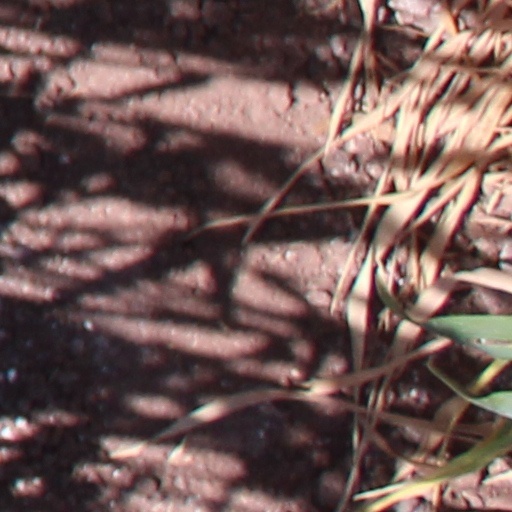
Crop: wheat